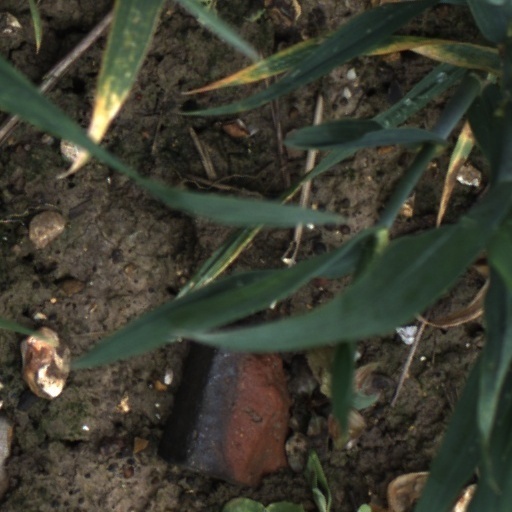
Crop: wheat